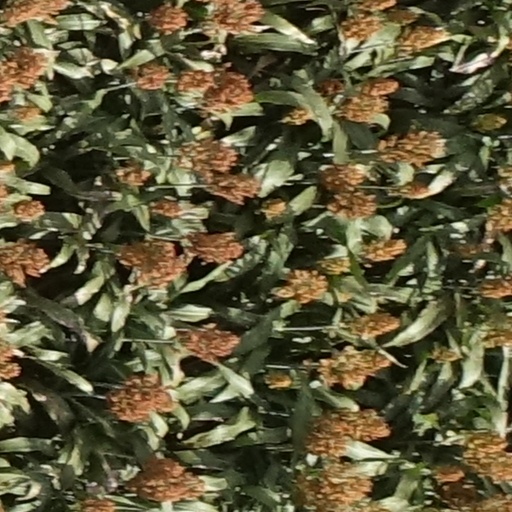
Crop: sorghum